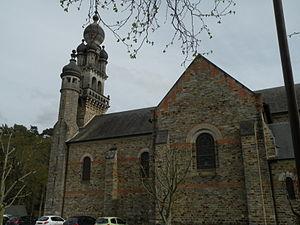
Église de Saint-Senoux.
Saint-Senoux est une commune française située dans le département d'Ille-et-Vilaine en Région Bretagne.